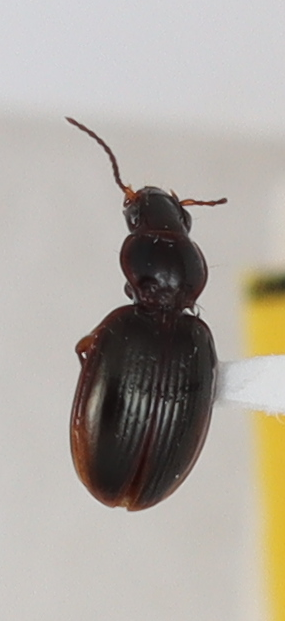
Scientific name: Mecyclothorax konanus
Plot: 14
Trap: W
Collected: 20190605